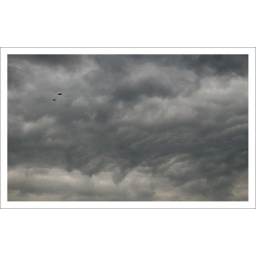
on a stormy day in wirral two birds fly high into the dark clouds